Edward VII

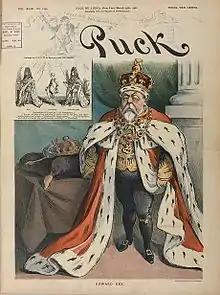
Caricature in "Puck" magazine, 1901

In 1891 Edward was embroiled in the royal baccarat scandal, when it was revealed he had played an illegal card game for money the previous year. He was forced to appear as a witness in court for a second time when one of the participants unsuccessfully sued his fellow players for slander after being accused of cheating. In the same year Edward was involved in a personal conflict, when Lord Charles Beresford threatened to reveal details of Edward's private life to the press, as a protest against Edward interfering with Beresford's affair with Daisy Greville, Countess of Warwick. The friendship between the two men was irreversibly damaged, and their bitterness would last for the remainder of their lives. Usually, Edward's outbursts of temper were short-lived, and "after he had let himself go ... [he would] smooth matters by being especially nice".